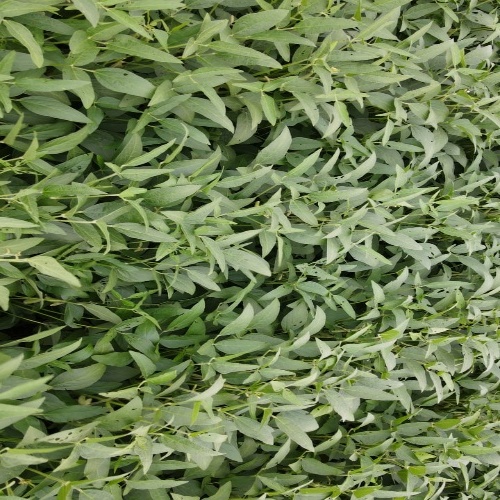
Label: Diabrotica_speciosa